Point Montara Light

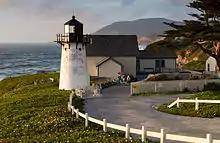
Point Montara Lighthouse

The Point Montara Light is a lighthouse in Montara, California, United States, on the southern approach to the San Francisco Bay, California approximately 25 miles south of San Francisco.